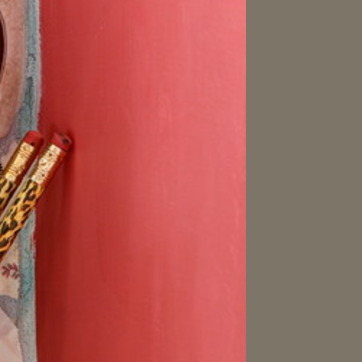
Material: painted